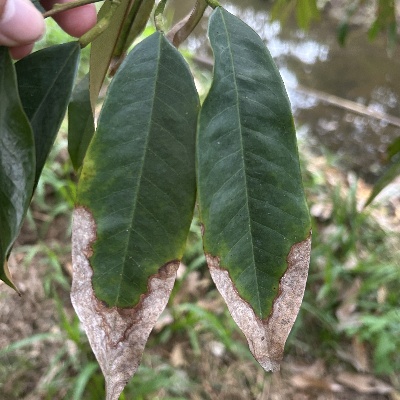
Label: Leaf_Colletotrichum